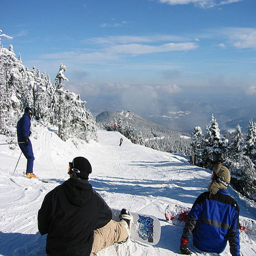
people riding snow boards sitting on a snowy surface
The group of people are riding down the snow covered mountainside.
A group of people on skis and snowboards on the slopes.
People with skis on a snowy hill during the day.
two snowboarders sitting on  a hill watching the skiiers